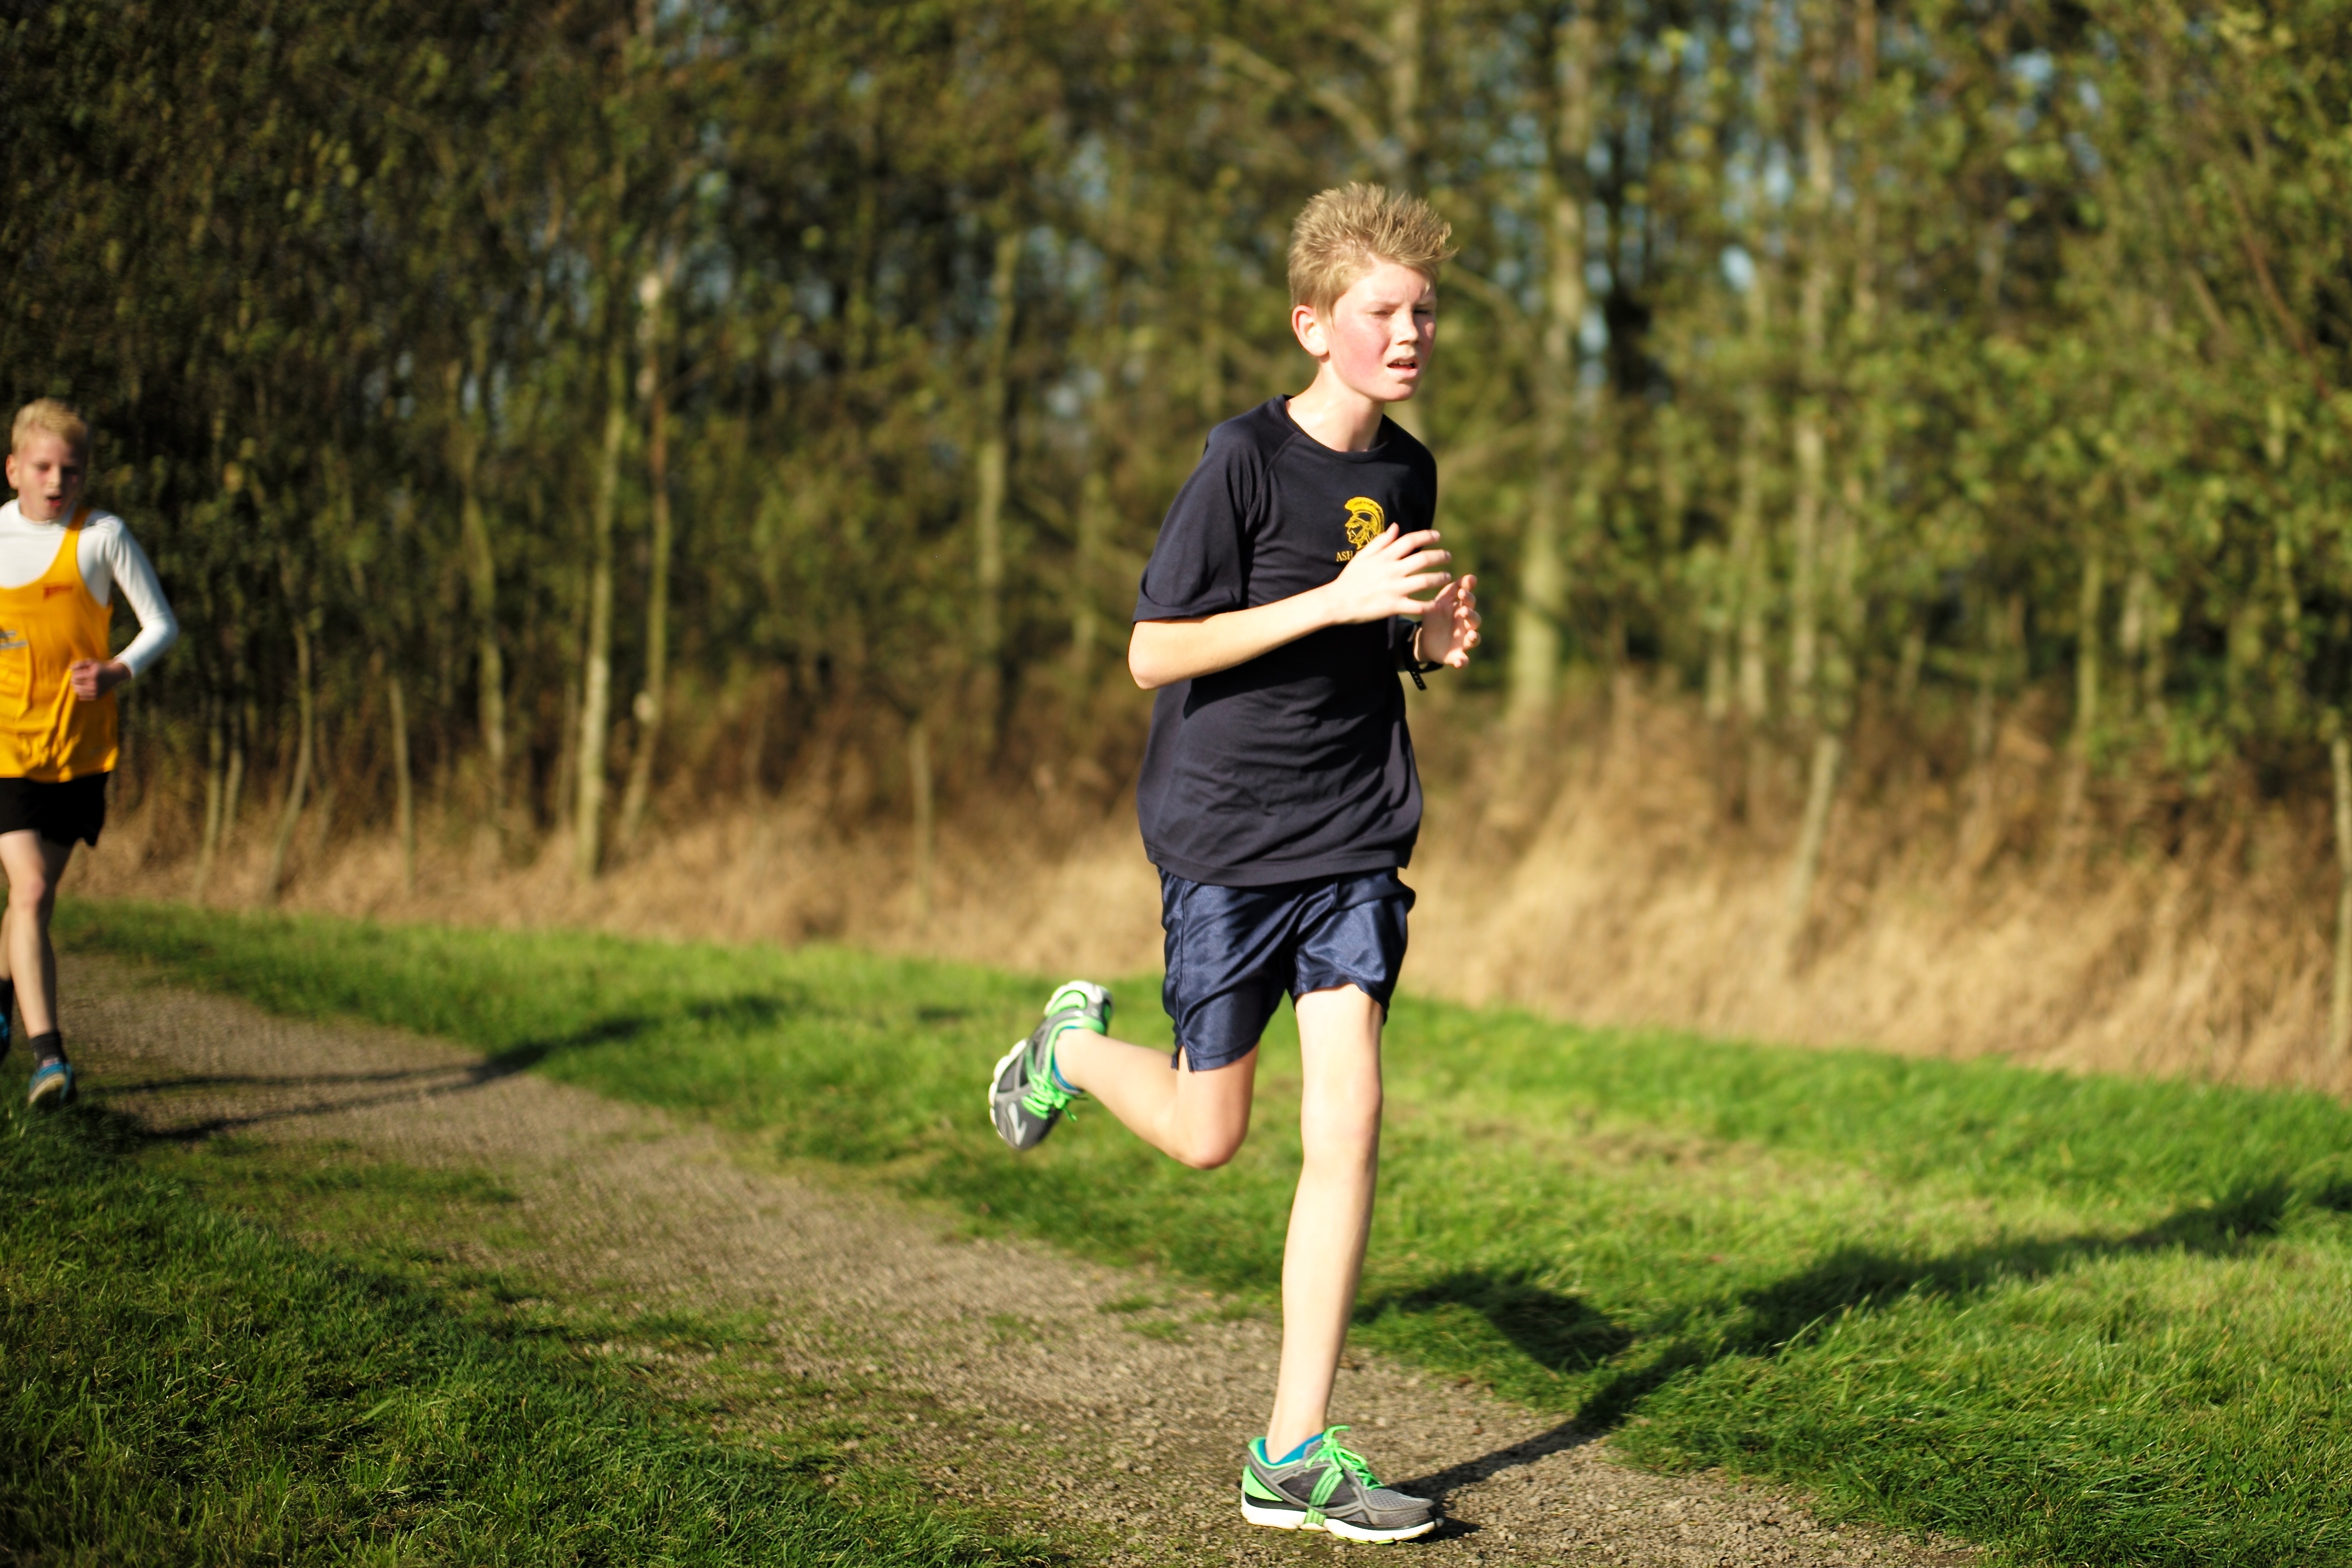
person, girl, sport, lake, boy, running, run, recreation, europe, high, jogging, runner, ash, crosscountry, race, competition, holland, netherlands, m, sports, school, runners, endurance, junior, leica, 240, varsity, athletics, meet, xc, valkenburg, physical exercise, outdoor recreation, human action, ultramarathon